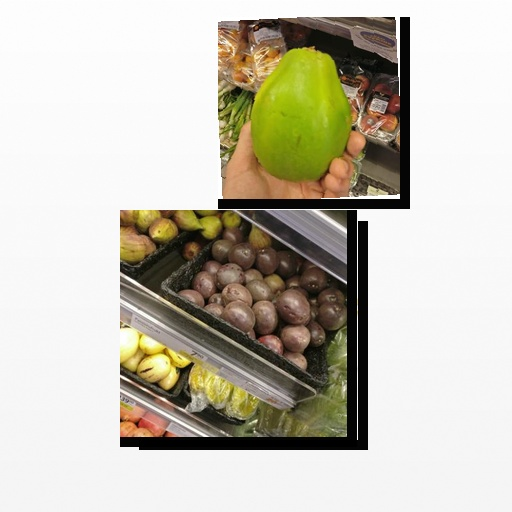
Food items: corn, papaya, passion_fruit